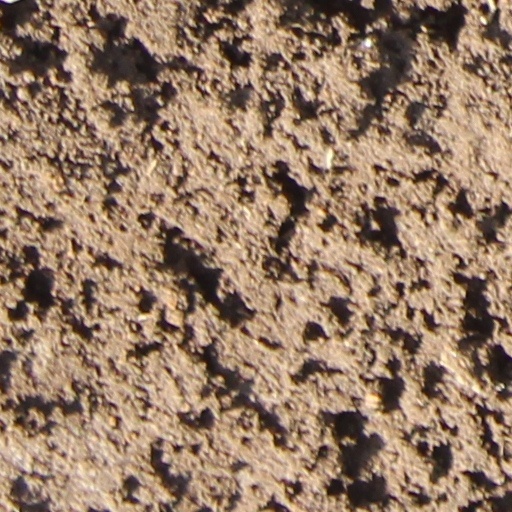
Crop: wheat